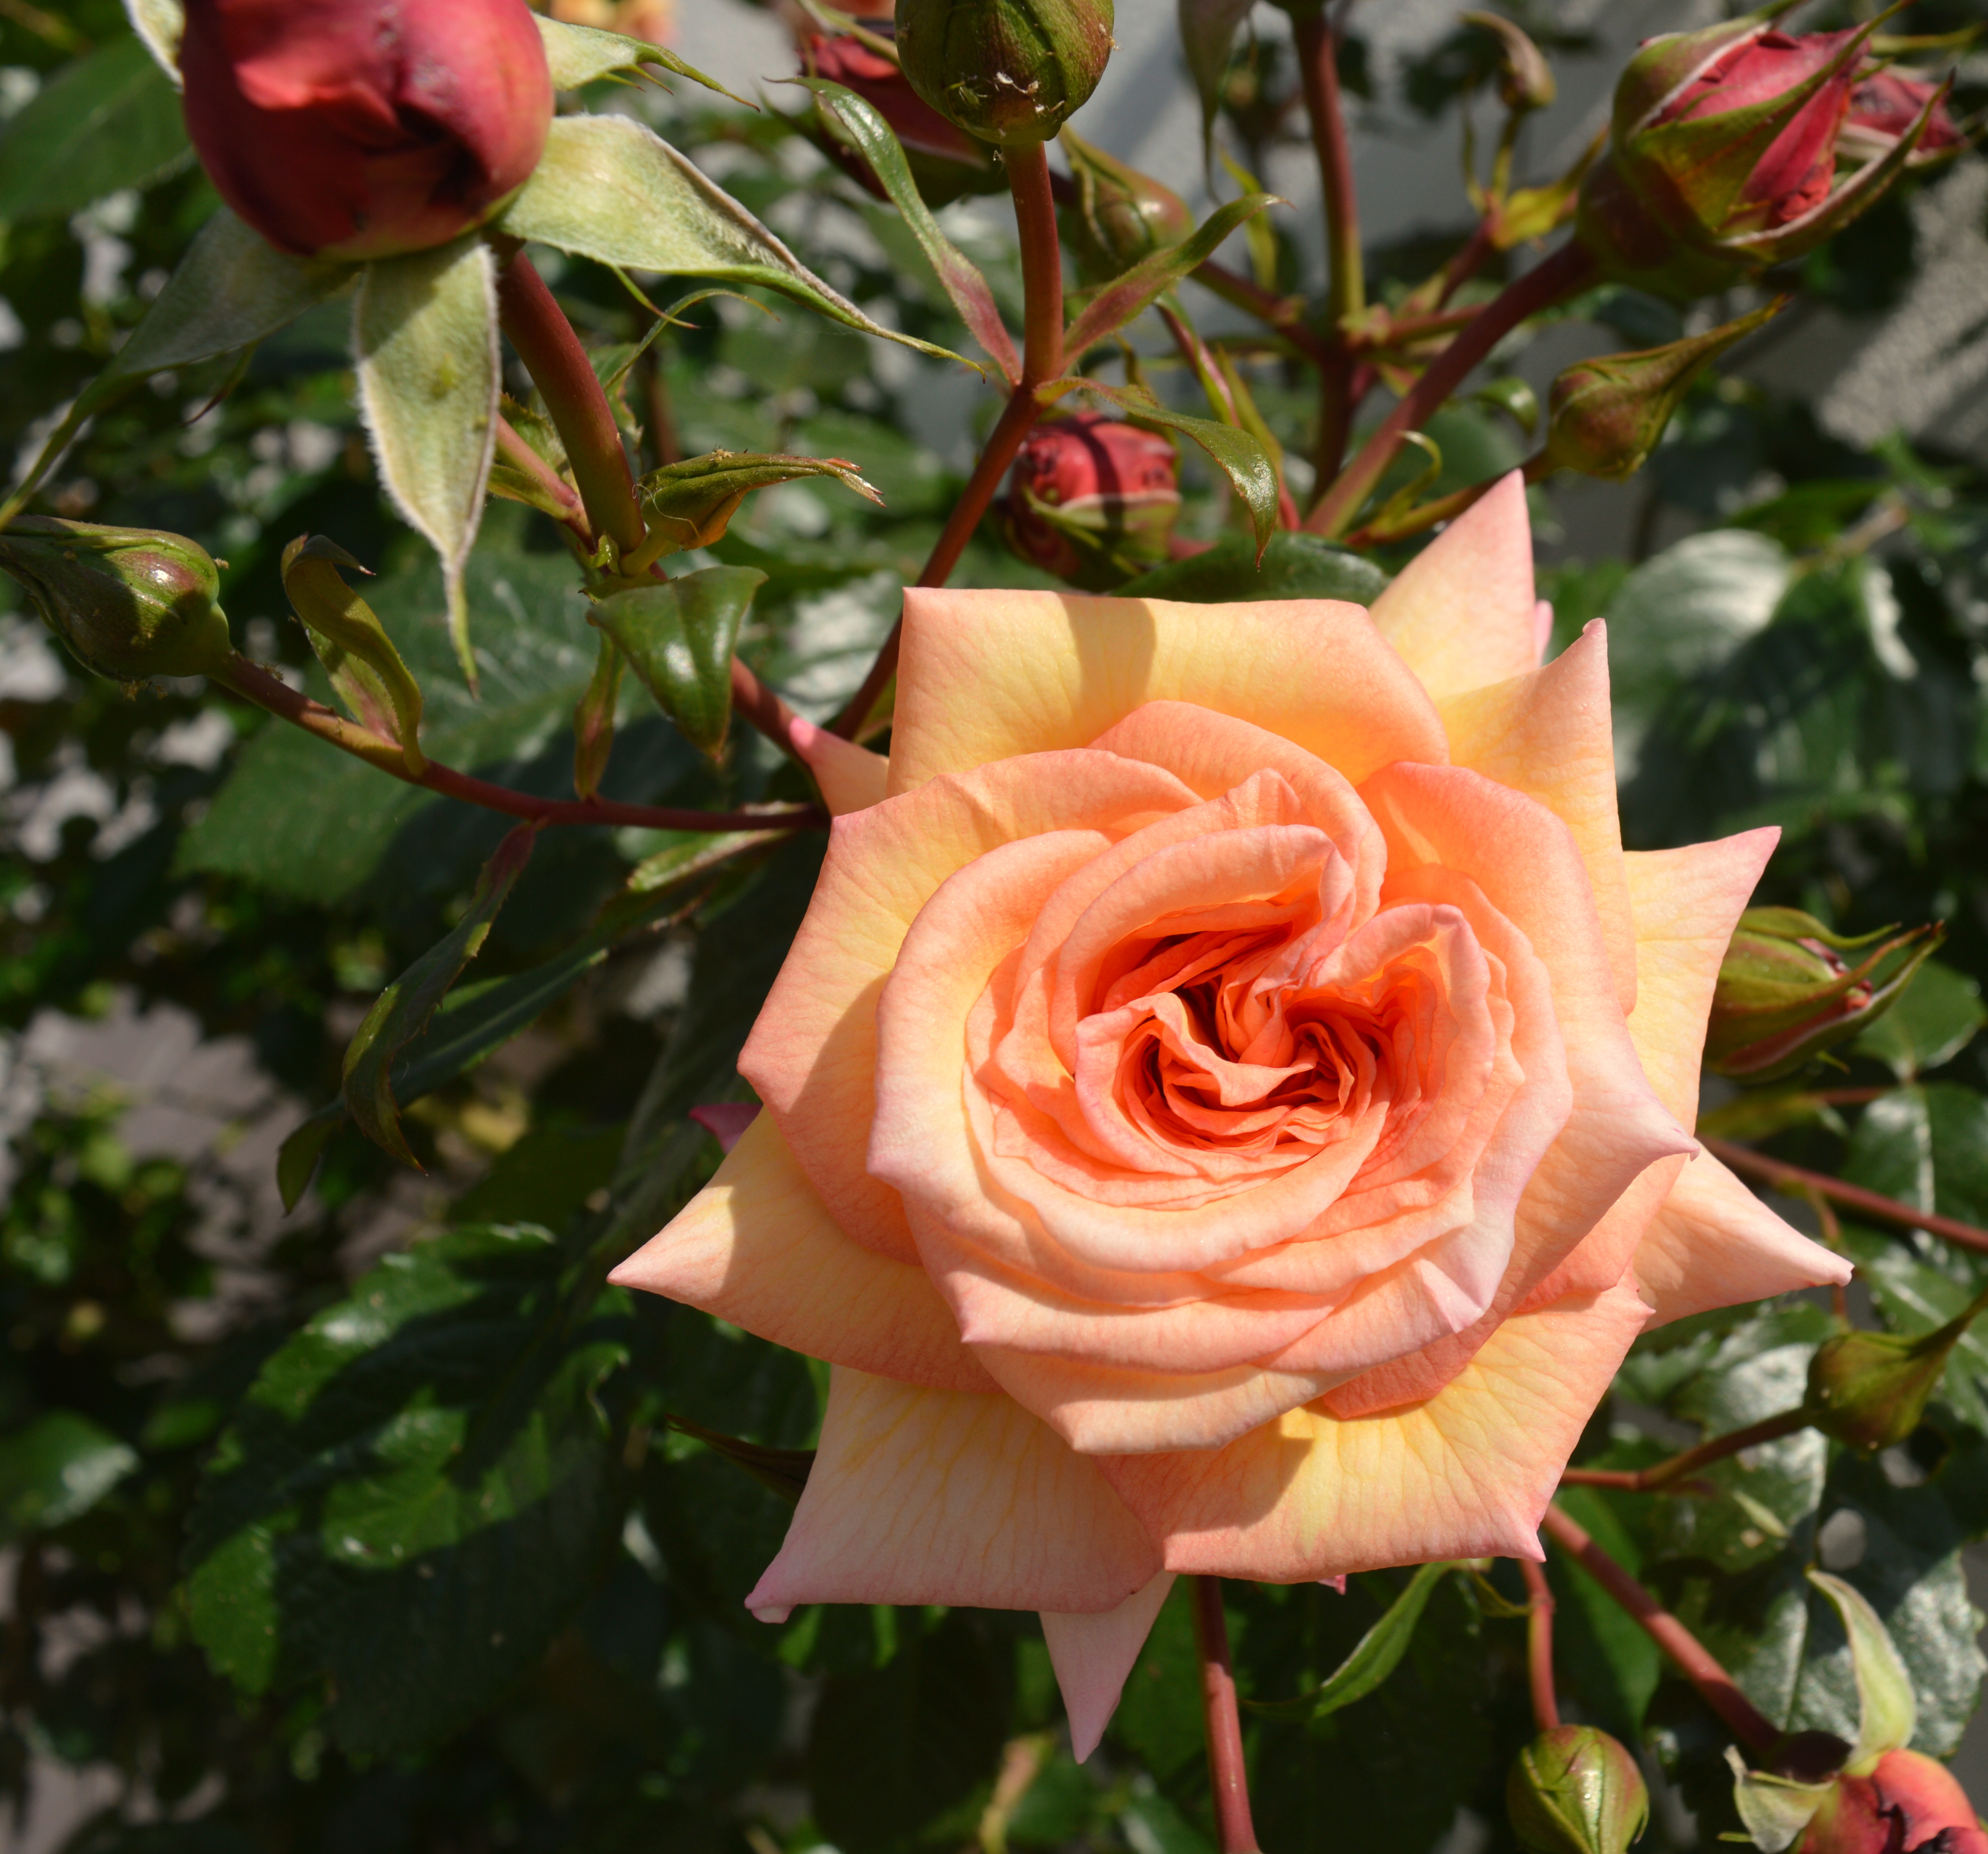
rose, flower, blossom, nature, romantic, pink, plant, petals, beauty, flowering plant, garden roses, Julia child rose, floribunda, rose family, Hybrid tea rose, petal, rose order, botany, peach, leaf, rosa centifolia, rosa wichuraiana, plant stem, floristry, camellia, china rose, cut flowers, perennial plant